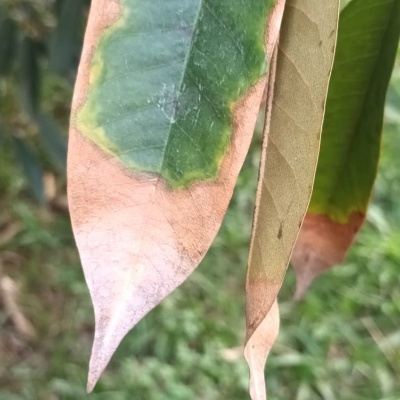
Label: Leaf_Blight